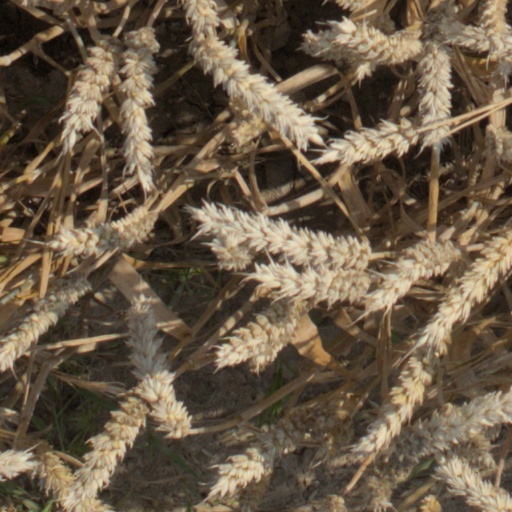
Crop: wheat